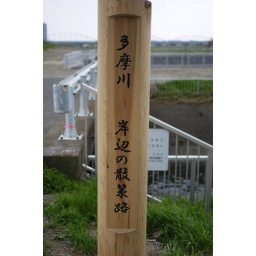
a sign near Tamagawa river